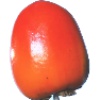
Label: Kaki 1